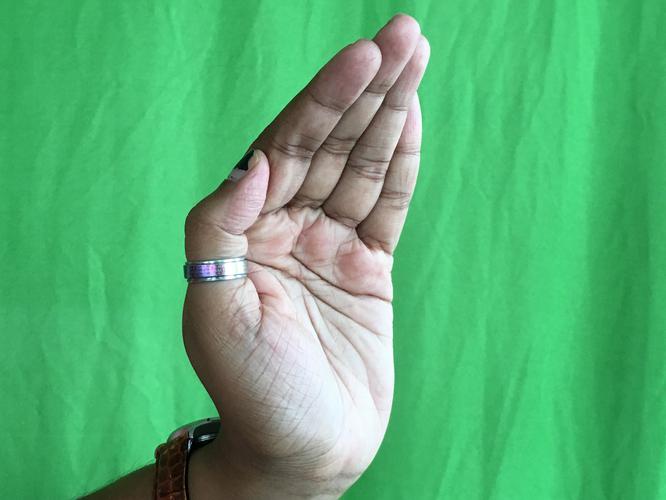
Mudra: Sarpasirsha
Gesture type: single_hand